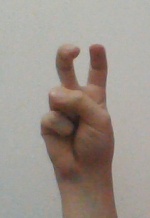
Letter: toot